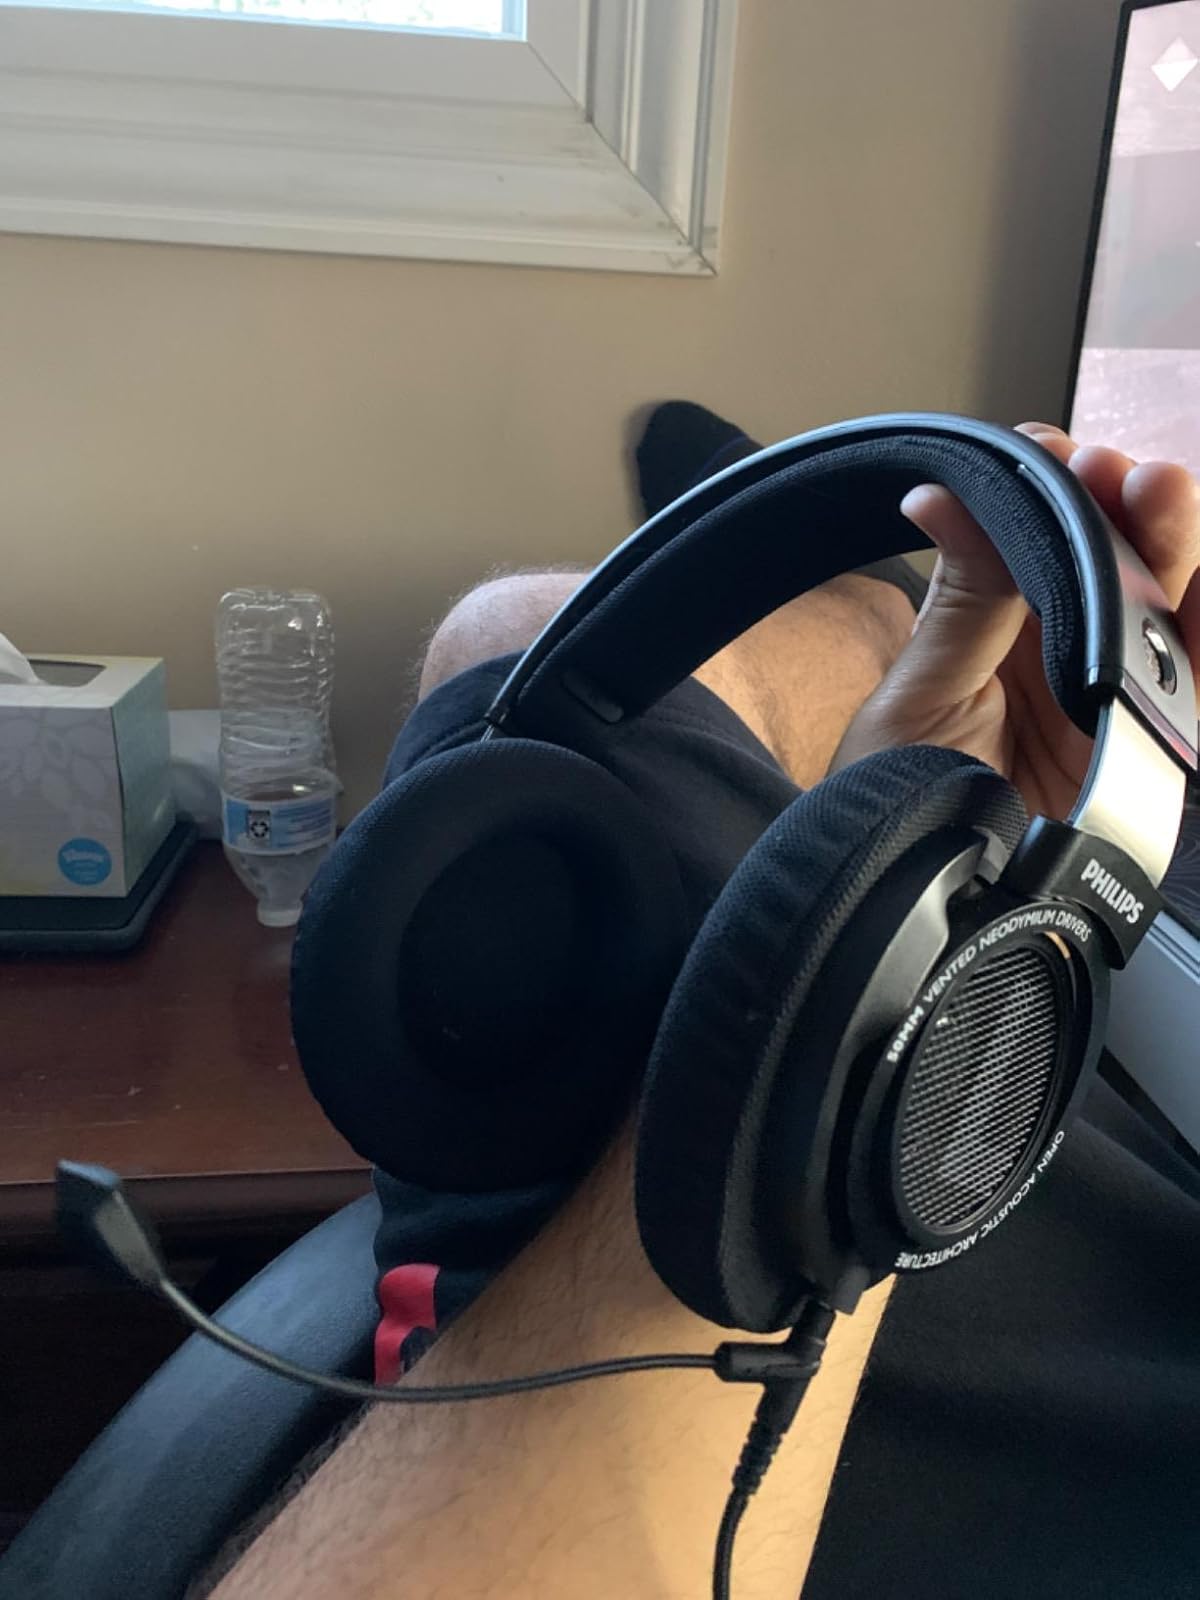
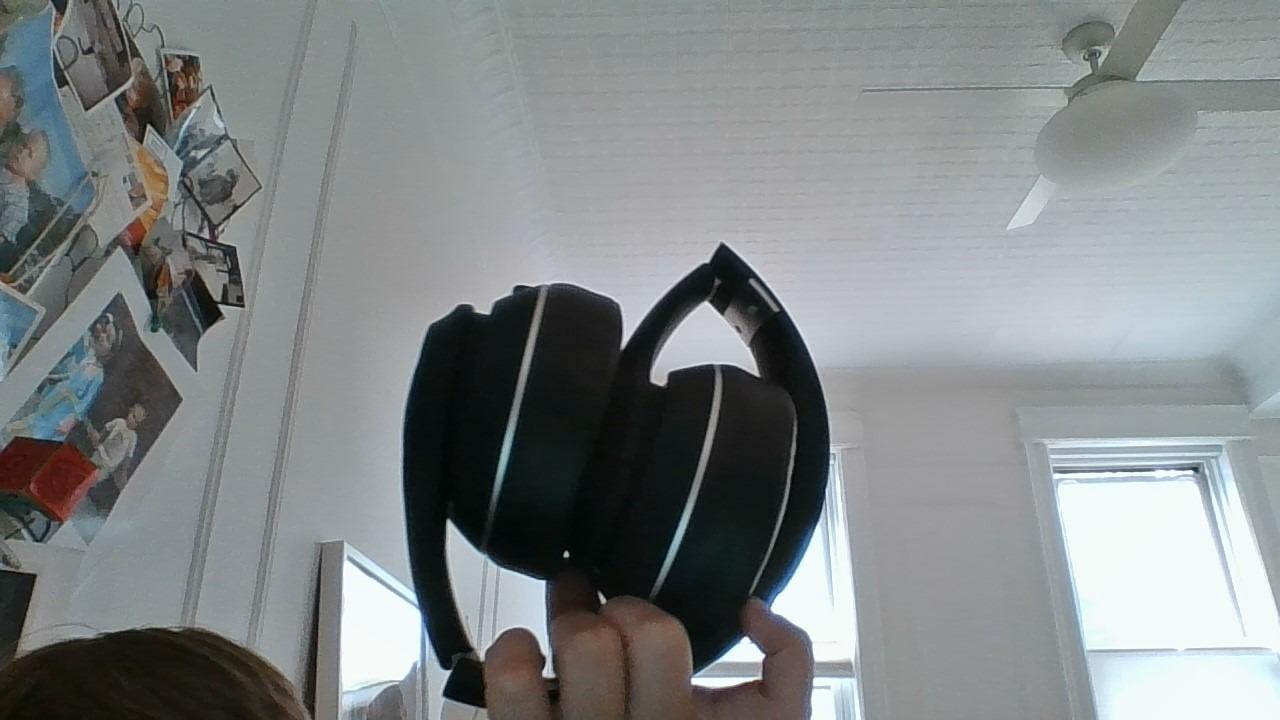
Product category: headphones
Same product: no